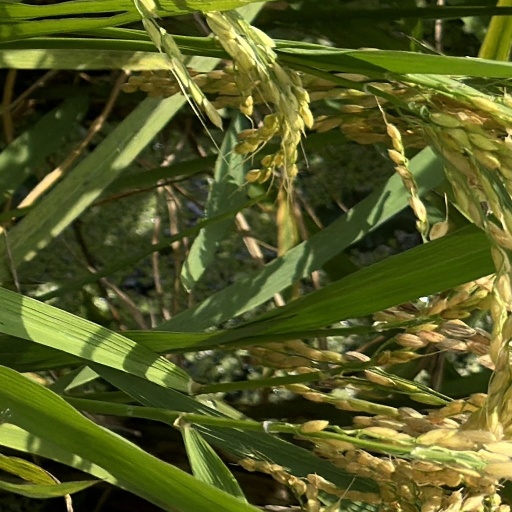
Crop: rice